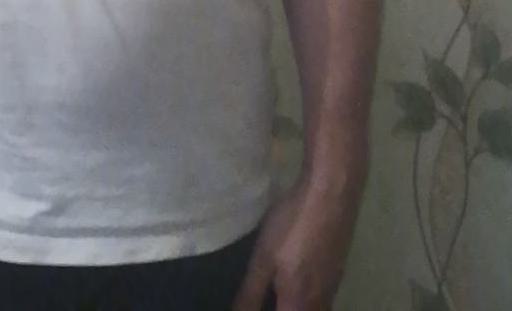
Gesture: no_gesture